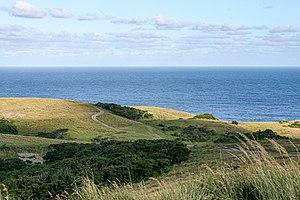
Le Cap-Oriental est une province de la république d'Afrique du Sud. La population de la province est estimée à 7 millions d'habitants en 2016.